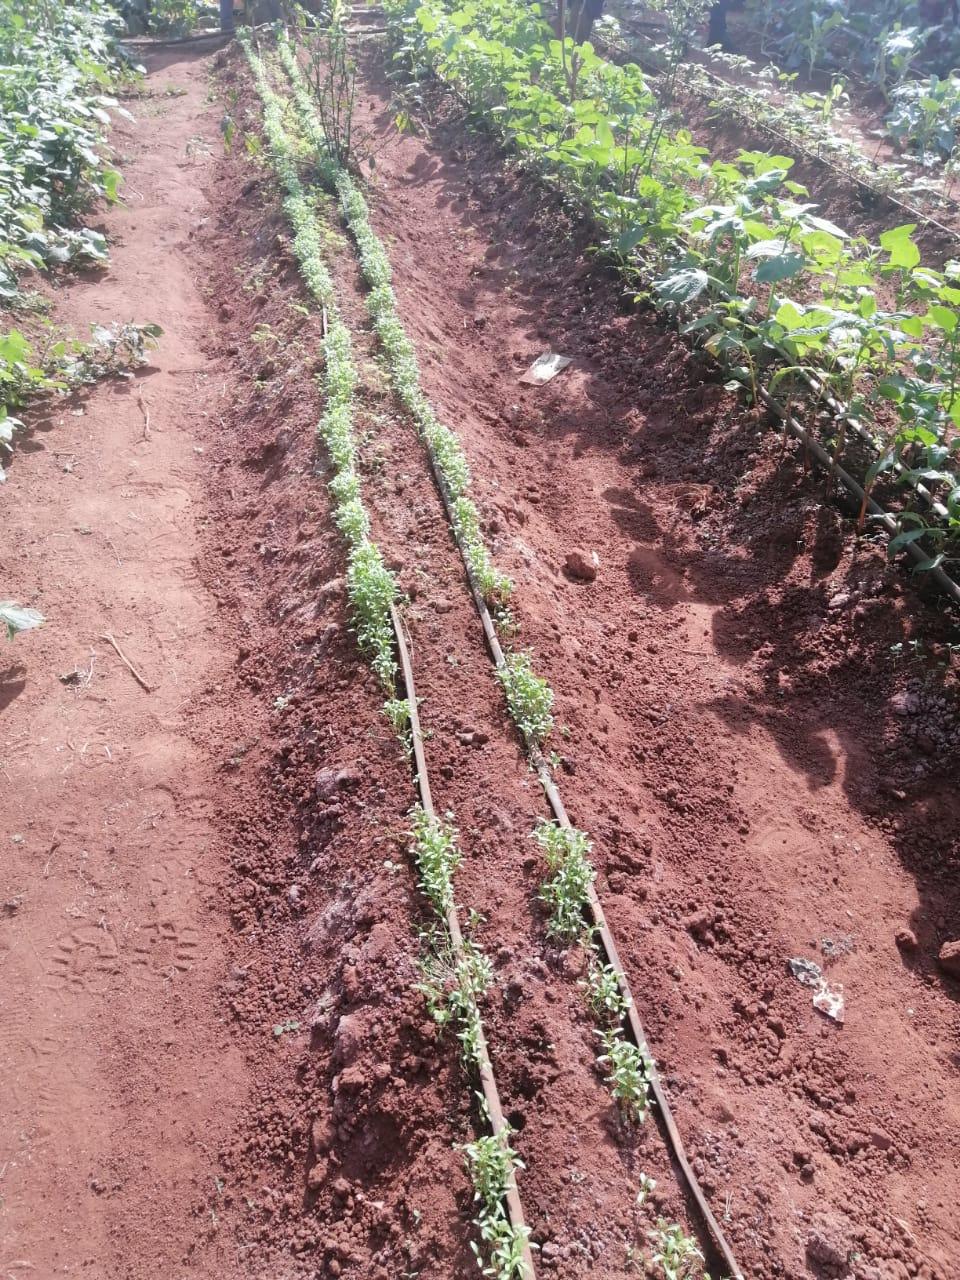
Shamba linaonekana likiwa na mimea iliyopandwa kwa safu ndefu kwenye udongo mwekundu. Njia ndogo za udongo zimeachwa kati ya safu hizo, huku kukiwa na mimea mingine mikubwa zaidi pembeni mwa shamba. Mfumo wa unyunyiziaji wa matone inaonekana ikitambatana na safu za mimea.